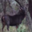
Label: deer